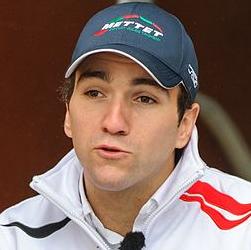
Age: 23